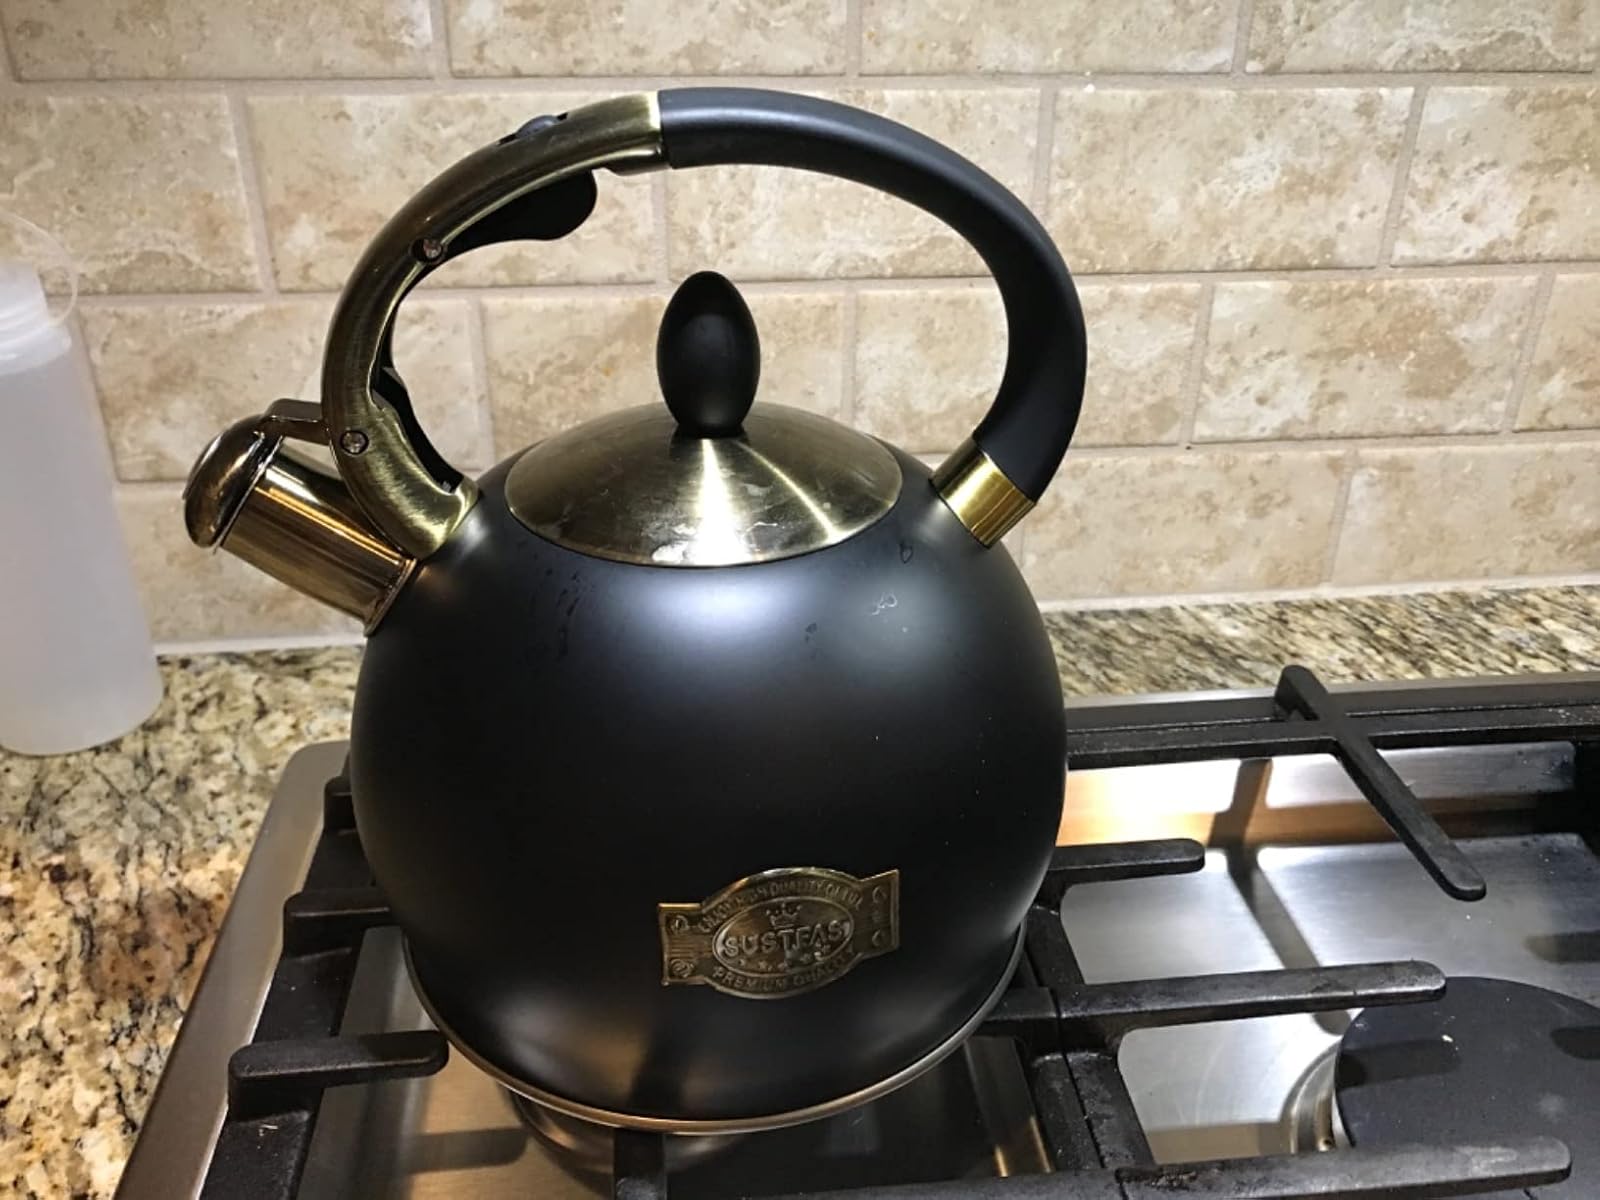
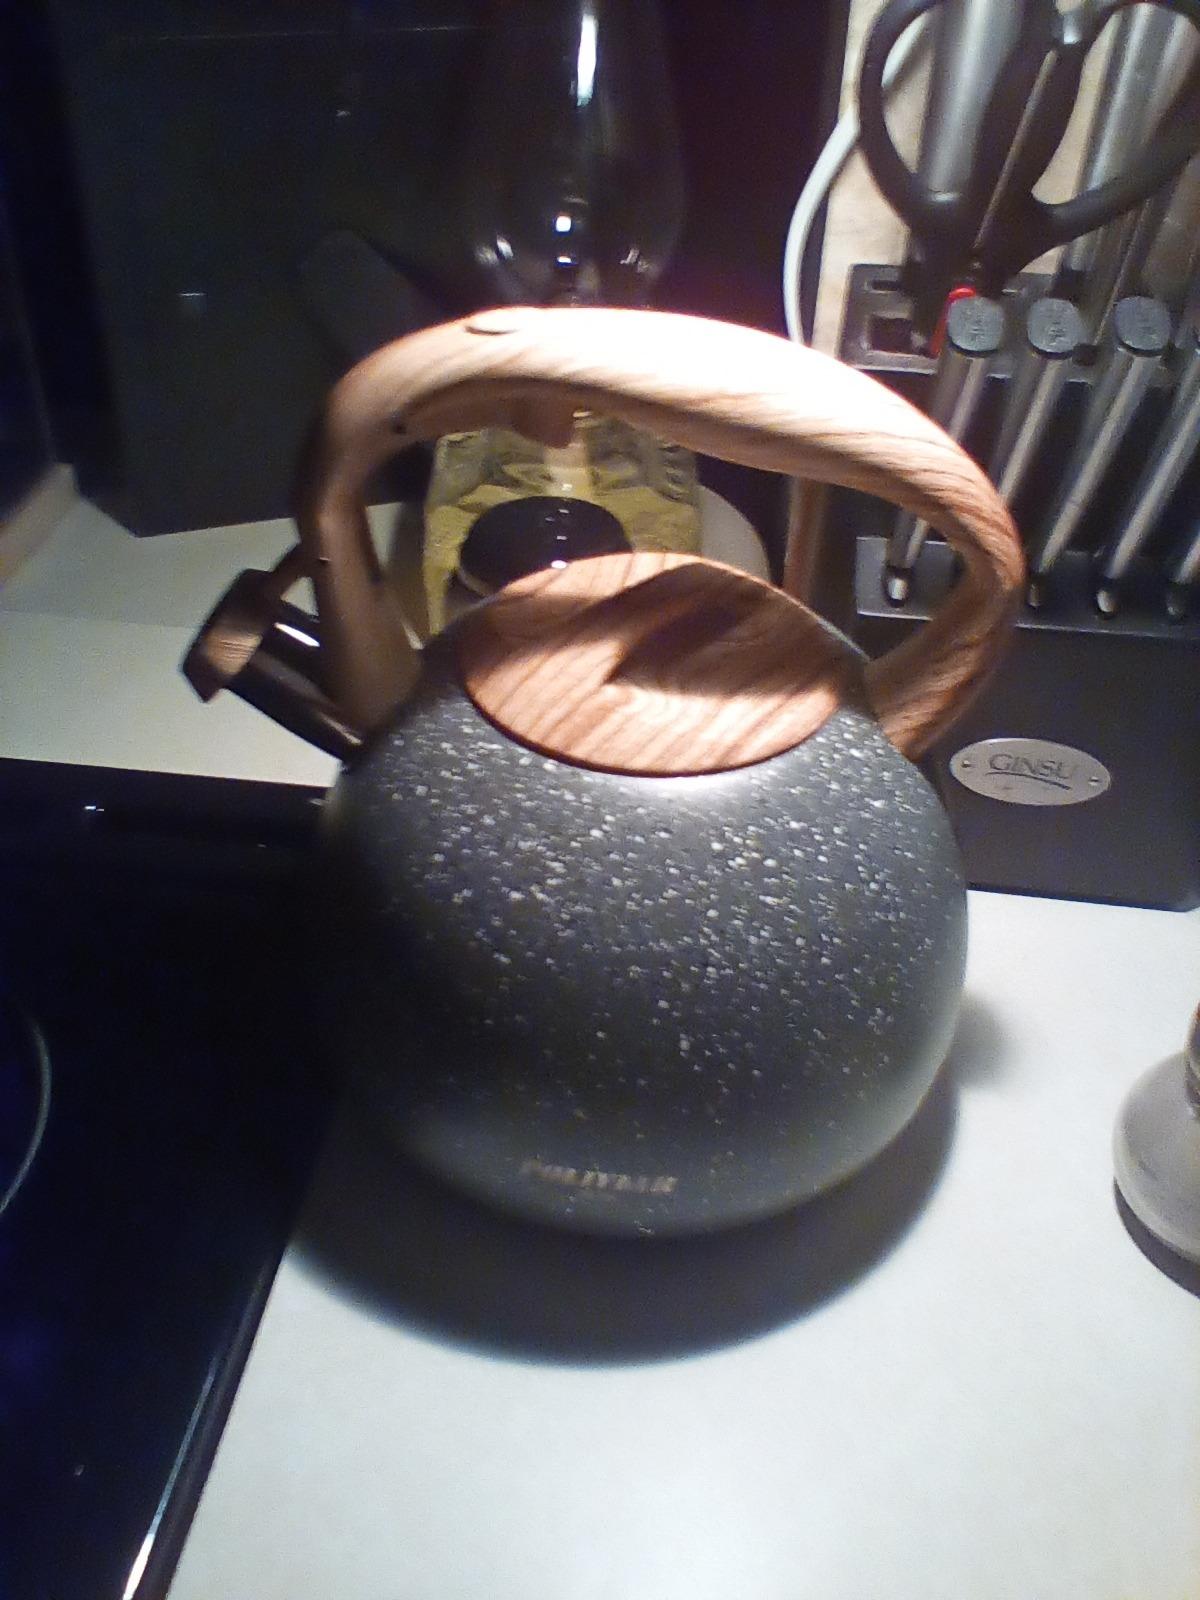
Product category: items_kettle
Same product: no